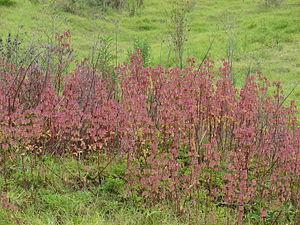
Kalanchoe pinnata, le Kalanchoé penné, est une espèce de plantes succulentes de la famille des Crassulaceae, se propageant par rejets et bulbilles. Originaire de Madagascar, elle a été introduite dans de nombreuses régions tropicales où elle s'est souvent naturalisée et est devenue parfois envahissante. Elle est utilisée comme plante médicinale et est cultivée comme plante ornementale.